Naa Alludu

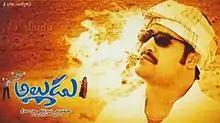
Film poster

Naa Alludu is a 2005 Indian Telugu-language action comedy film directed by Vara Mullapudi. The film stars N. T. Rama Rao Jr., Shriya, and Genelia while Ramya Krishna, Suman, Rajiv Kanakala, Charan Raj, Brahmanandam, and Ali play supporting roles. Released to mixed-to-negative reviews, the film was a box-office disaster. Due to the film's excessive budget and subsequent failure, one of the producers attempted suicide by jumping into a lake in Hyderabad but was rescued.